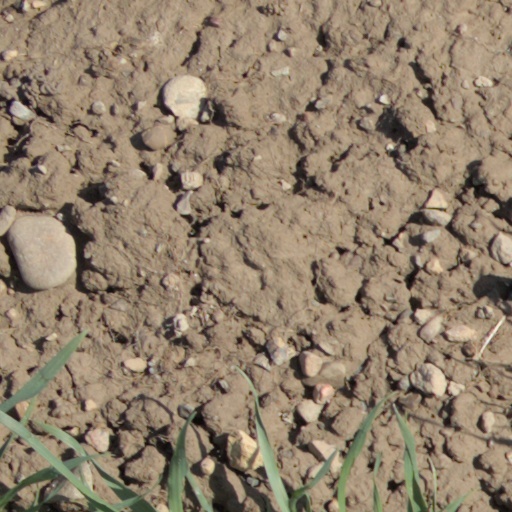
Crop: wheat